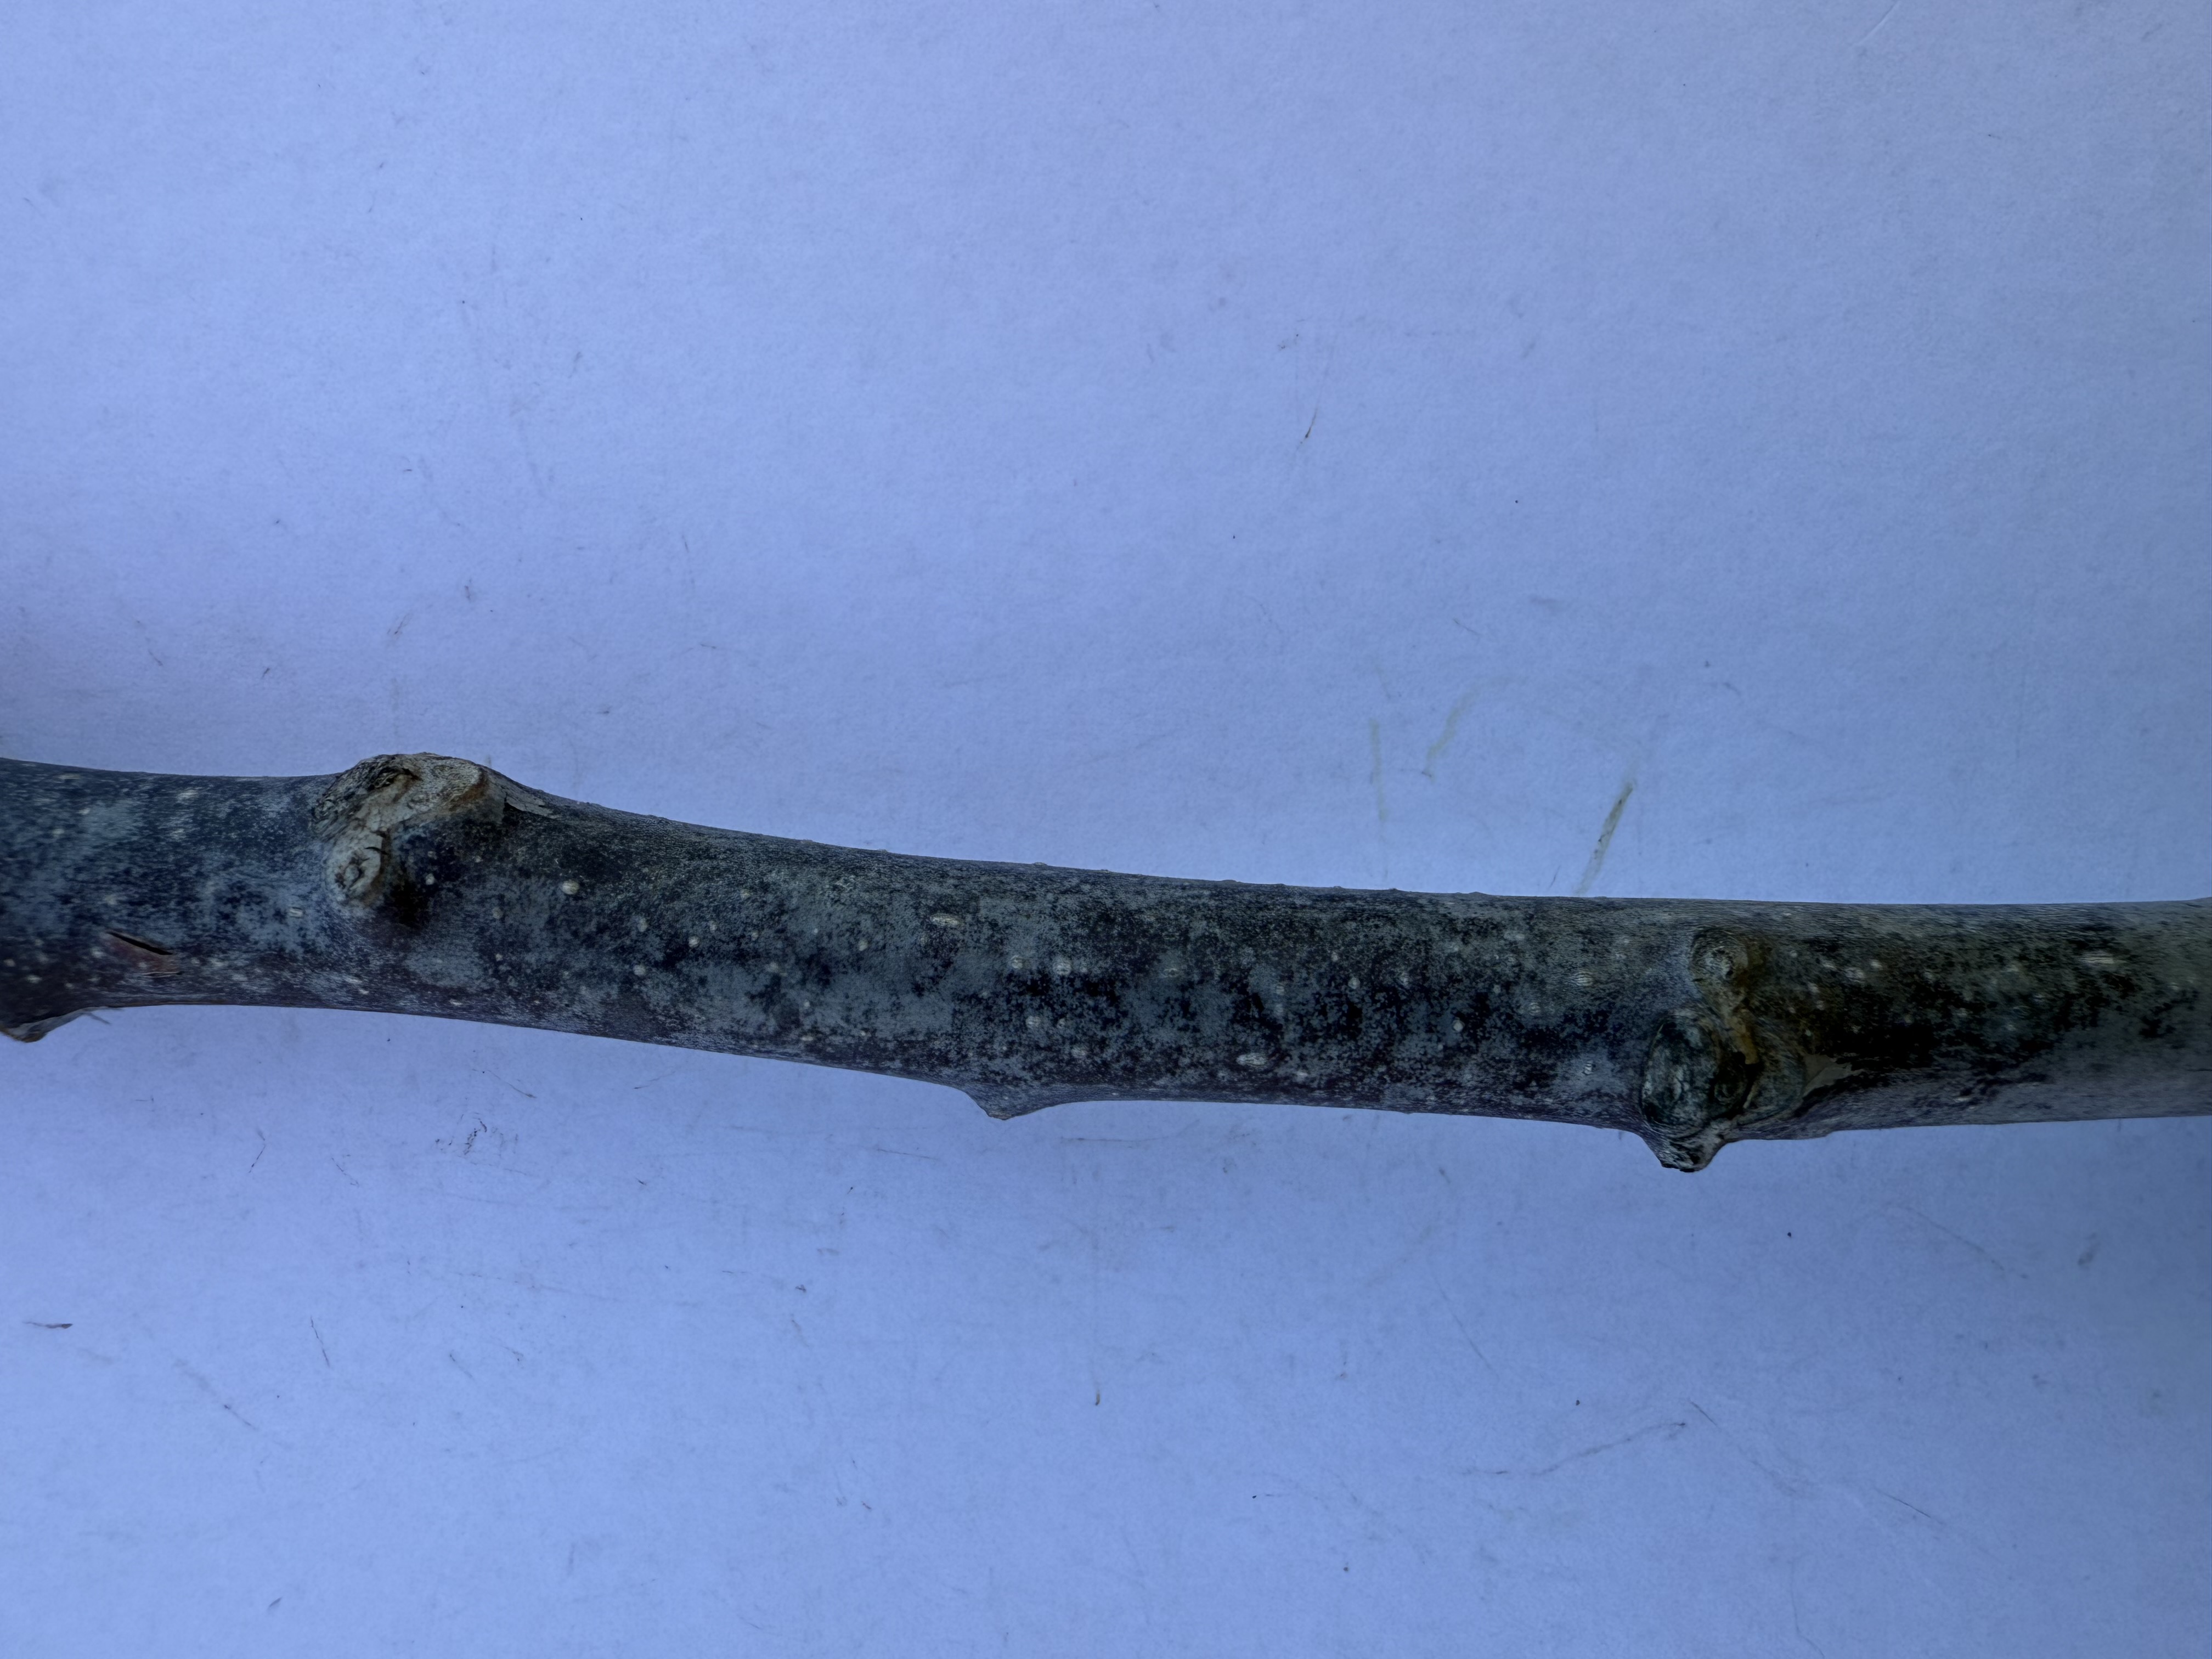
Variety: Wild Walnut